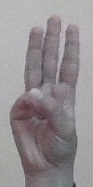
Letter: thaa